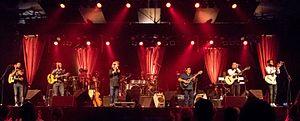
Les Gipsy Kings sont un groupe de musique andalouse originaire du sud de la France, composé de musiciens issus de deux familles d'origine catalane et gitane. Leur style est constitué d'apports flamenco, de pop et de rythmes latins mêlés.
Le flamenco est un genre musical et une danse datant du XVIIIᵉ siècle qui se danse seul, créé par le peuple andalou, sur la base d'un folklore populaire issu des diverses cultures qui s'épanouiront au long des siècles en Andalousie.